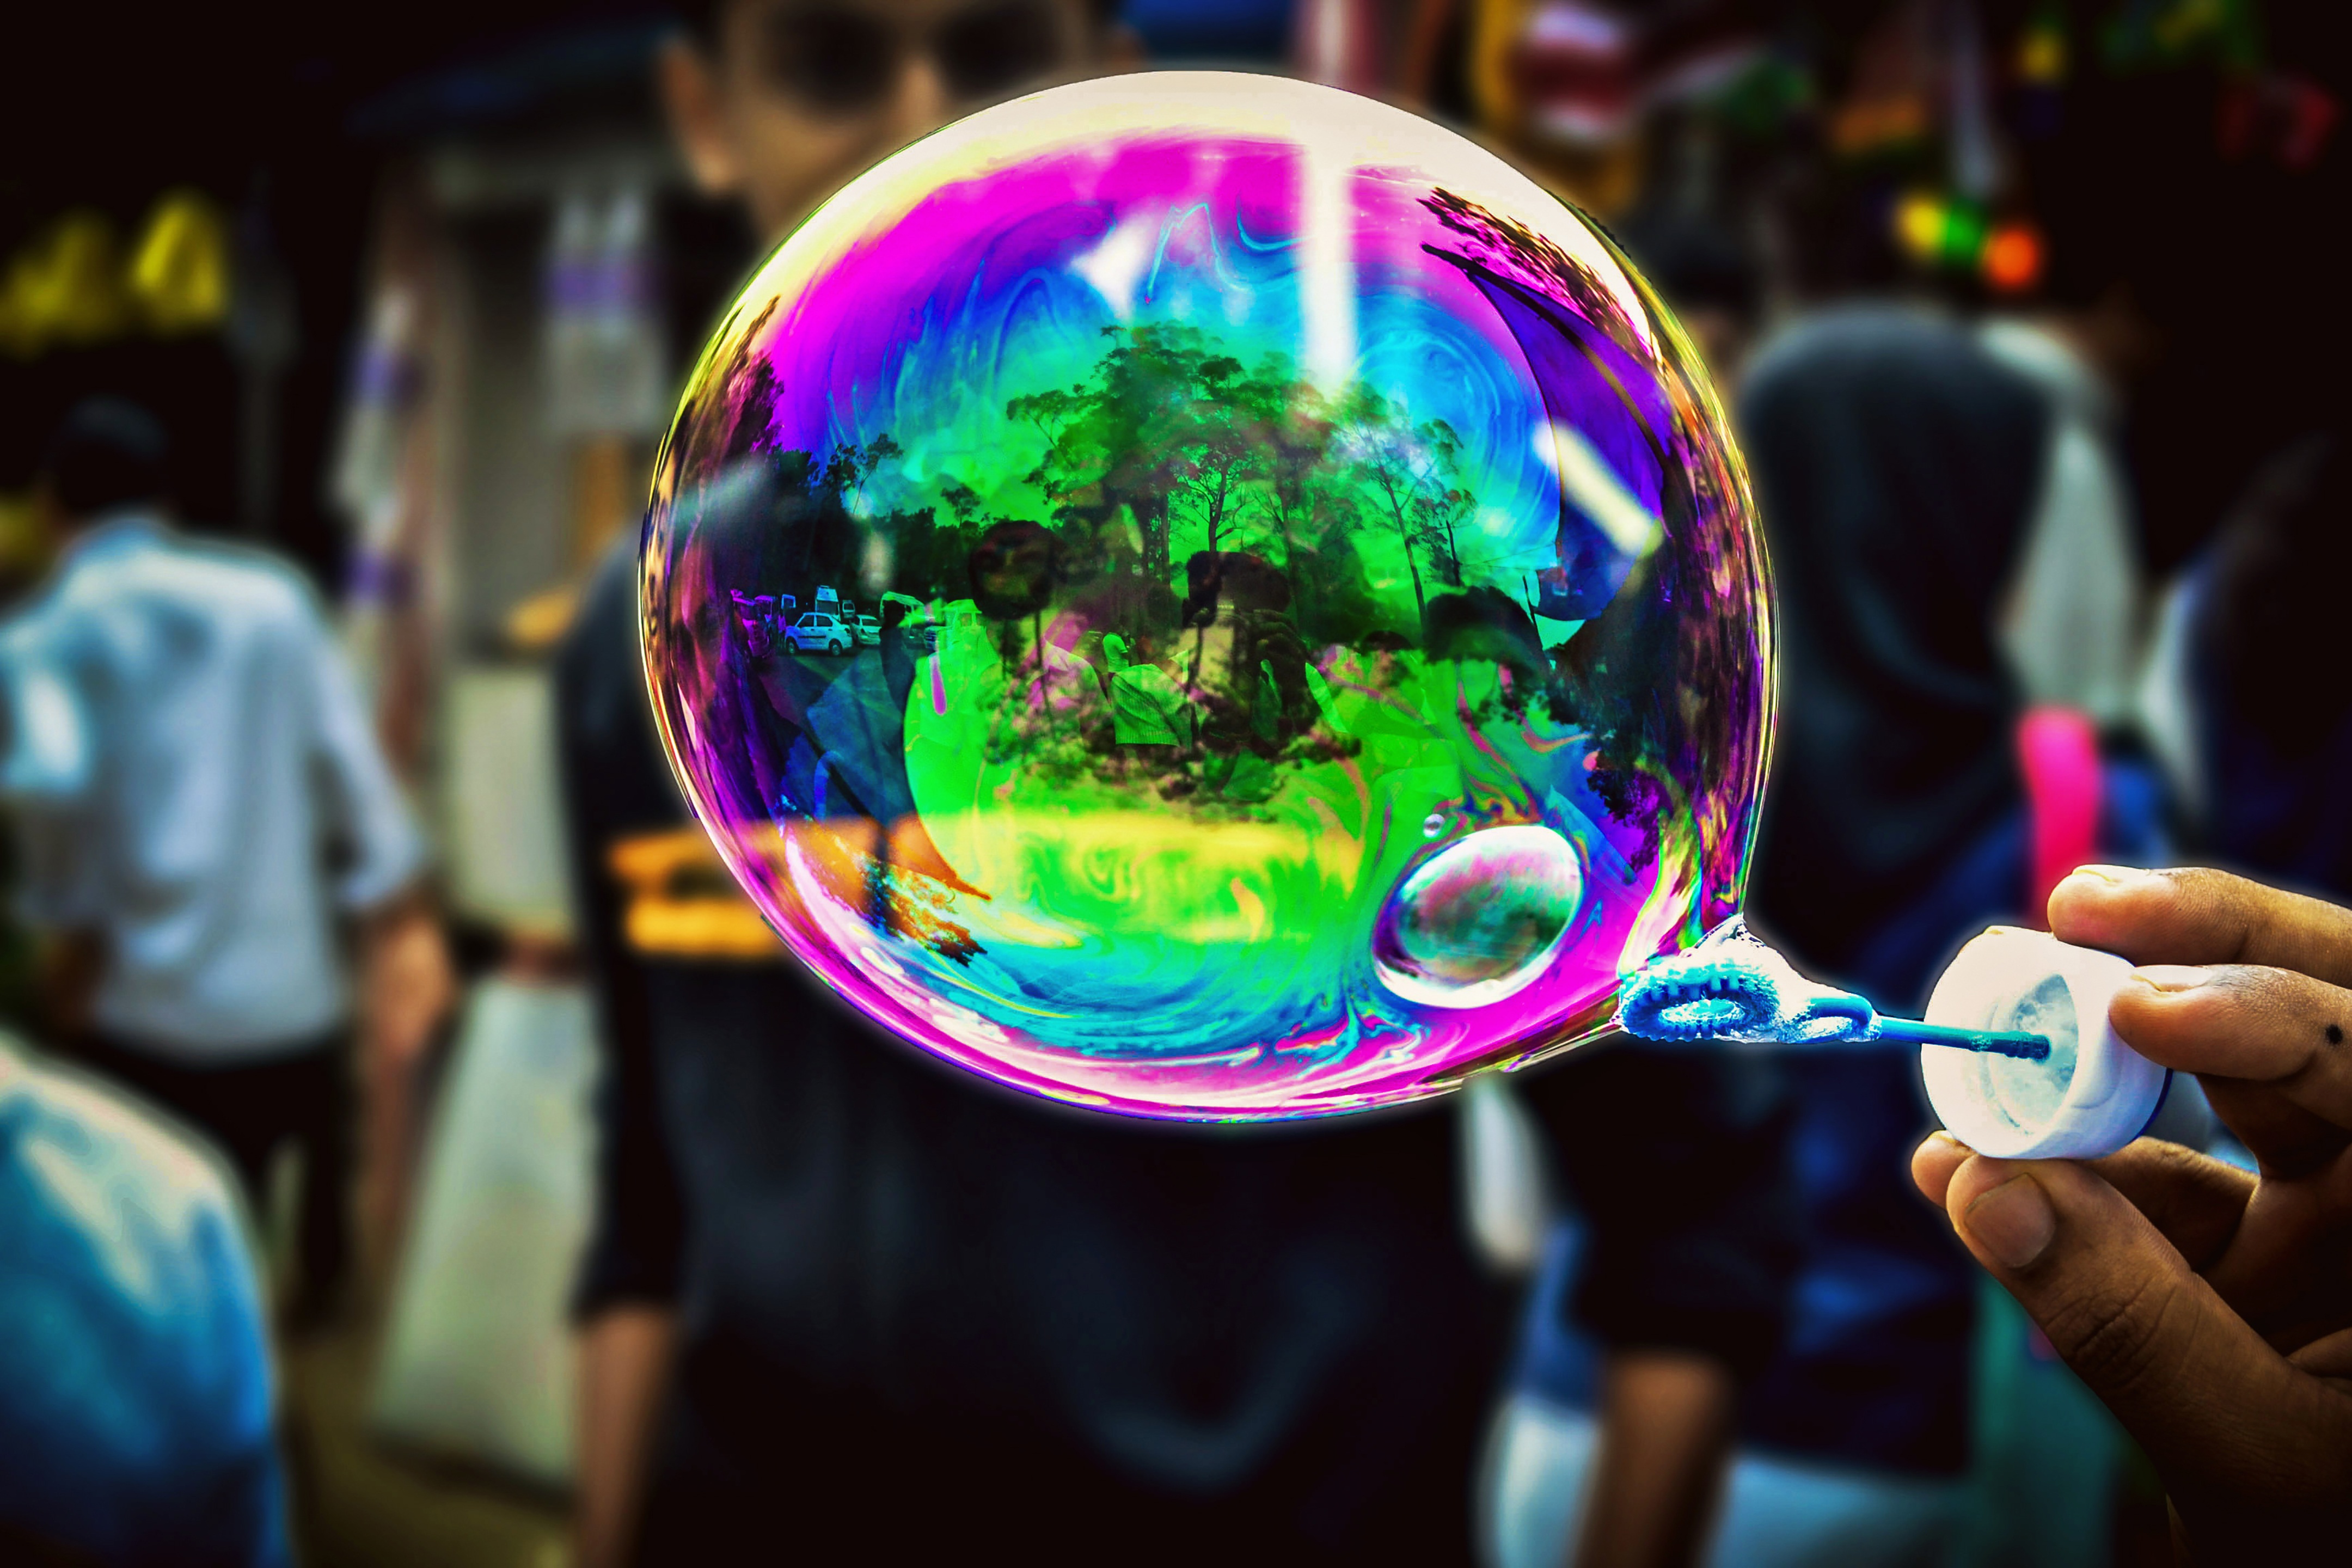
beach, photography, color, toy, world, fun, earth, soap bubbles